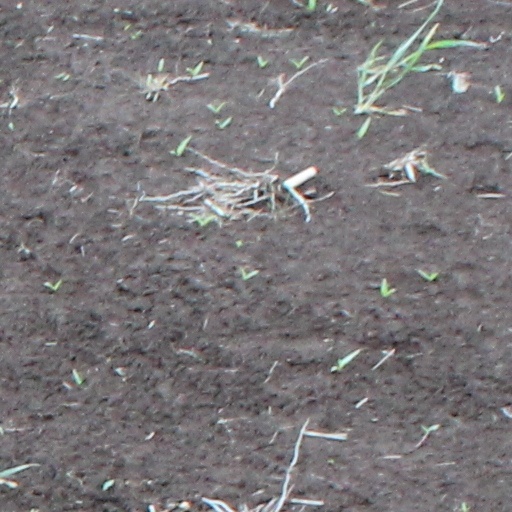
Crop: wheat